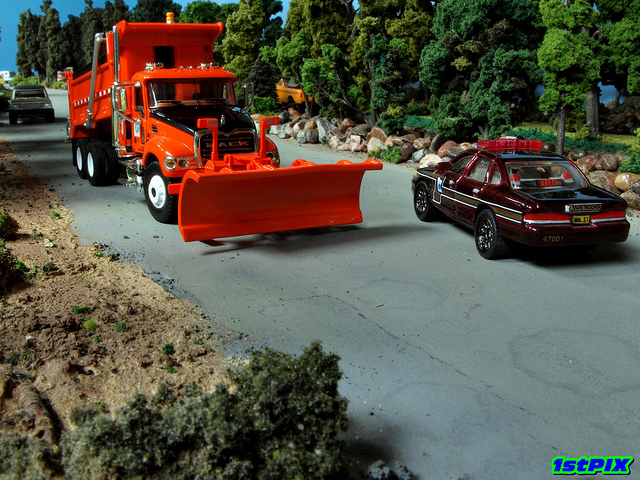
an orange work truck is near a car

A police car driving by a construction truck.

A red bull dozer truck is in the street.

A dump truck with a blade on it and a police car

a red dump truck with a shovel on the front passing a police car